Taurano

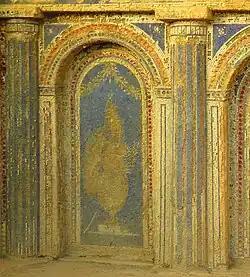
Villa Romana di San Giovanni in Palco

Bronze Age remains have been found in the area of Taurano, whose name derives from Latin, either the surname "Taurus" or the gentilic "Taurius". It was a Samnite "oppidum", destroyed by Romans under Sulla during the Social War. It later became a summer resort, and two Roman villas have been found from this period, that (possibly of Vergil) in San Giovanni in Palco and one in Torre.